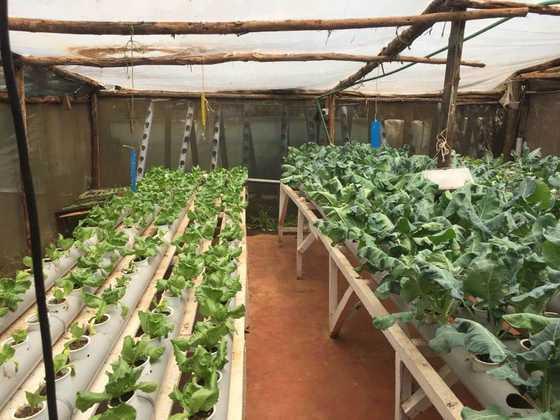
Ulimaji wa kisasa wa mboga za majani usiotumia udongo au ardhi bali mimea hiyo huota kutoka katika mabomba marefu yenye maji ambayo yana virutubisho vinavyosaidia katika ukuaji wa mimea hiyo.